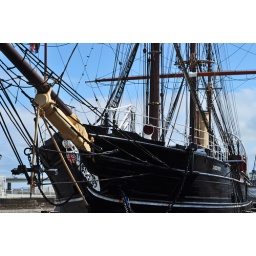
The ship that took Captain Scott on his expedition to the Antarctic. Now docked in Dundee, her home port.